Alice Adams (writer)

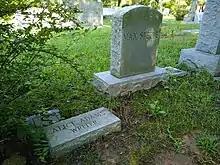
Graves of Alice Adams and Max Steele at the Old Chapel Hill Cemetery

Adams died in her sleep at her home in San Francisco, California, in 1999 at the age of 72. Previously that week, she had been treated for heart problems. She was survived by her son, artist Peter Linenthal.